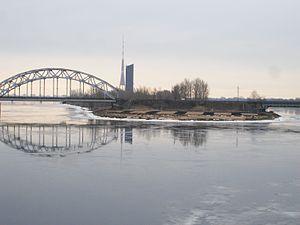
Zaķusala est l'une des îles sédimentaires sur la Daugava en Lettonie. Administrativement elle fait partie de la commune de Riga et de son arrondissement Salas. Elle se situe sur le segment entre Katlakalns et le Vieux Riga. Sa longueur est de 3,5 km pour une largeur comprise entre 100 et 300 m.